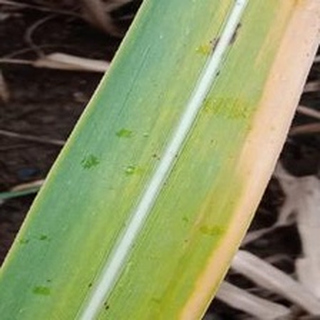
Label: sugarcane_yellow_leaf_disease